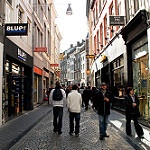
Label: street